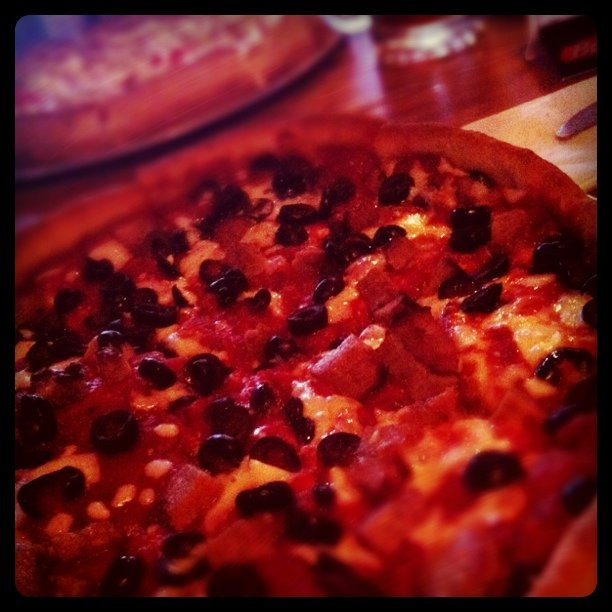
user: Given an image and a question. Answer the question in a short answer. Question: Where was the sauce made at? Short Answer:
assistant: tomato